Question: Please indicate a possible affordance area of hold_scissors that can be used for holding
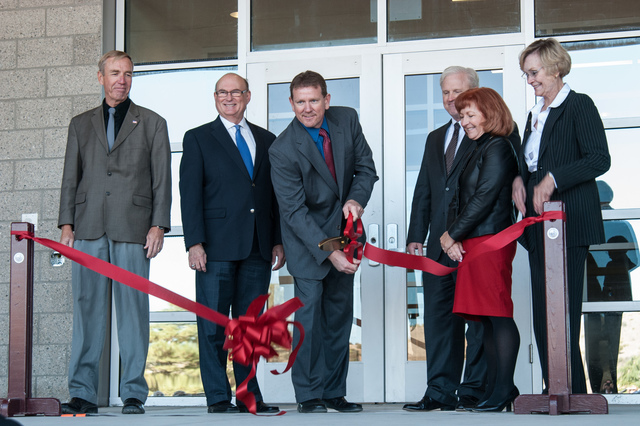
Answer: [343.684, 212.914, 368.947, 269.756]